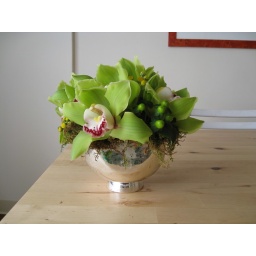
Petals by Alice. Shiny silver vessel containing mass of green cymbidium orchids and berries. Westchester, NY  petals@cloud9.net